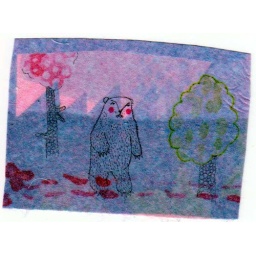
bear in the mountains